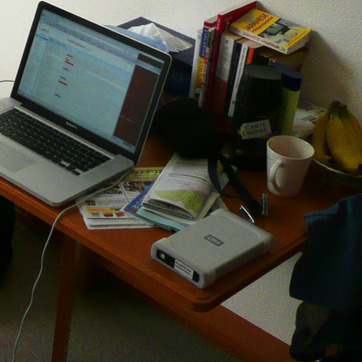
Material: paper